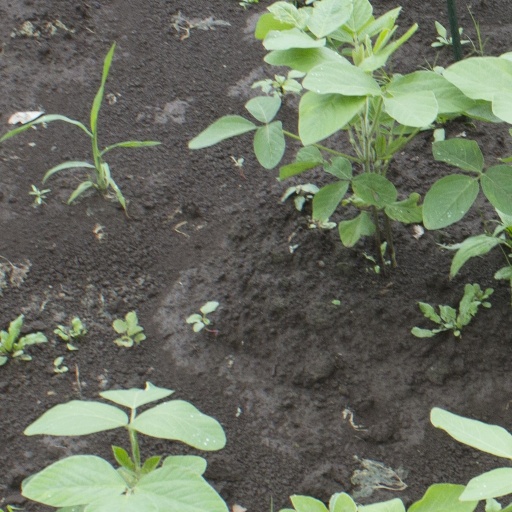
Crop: soybean